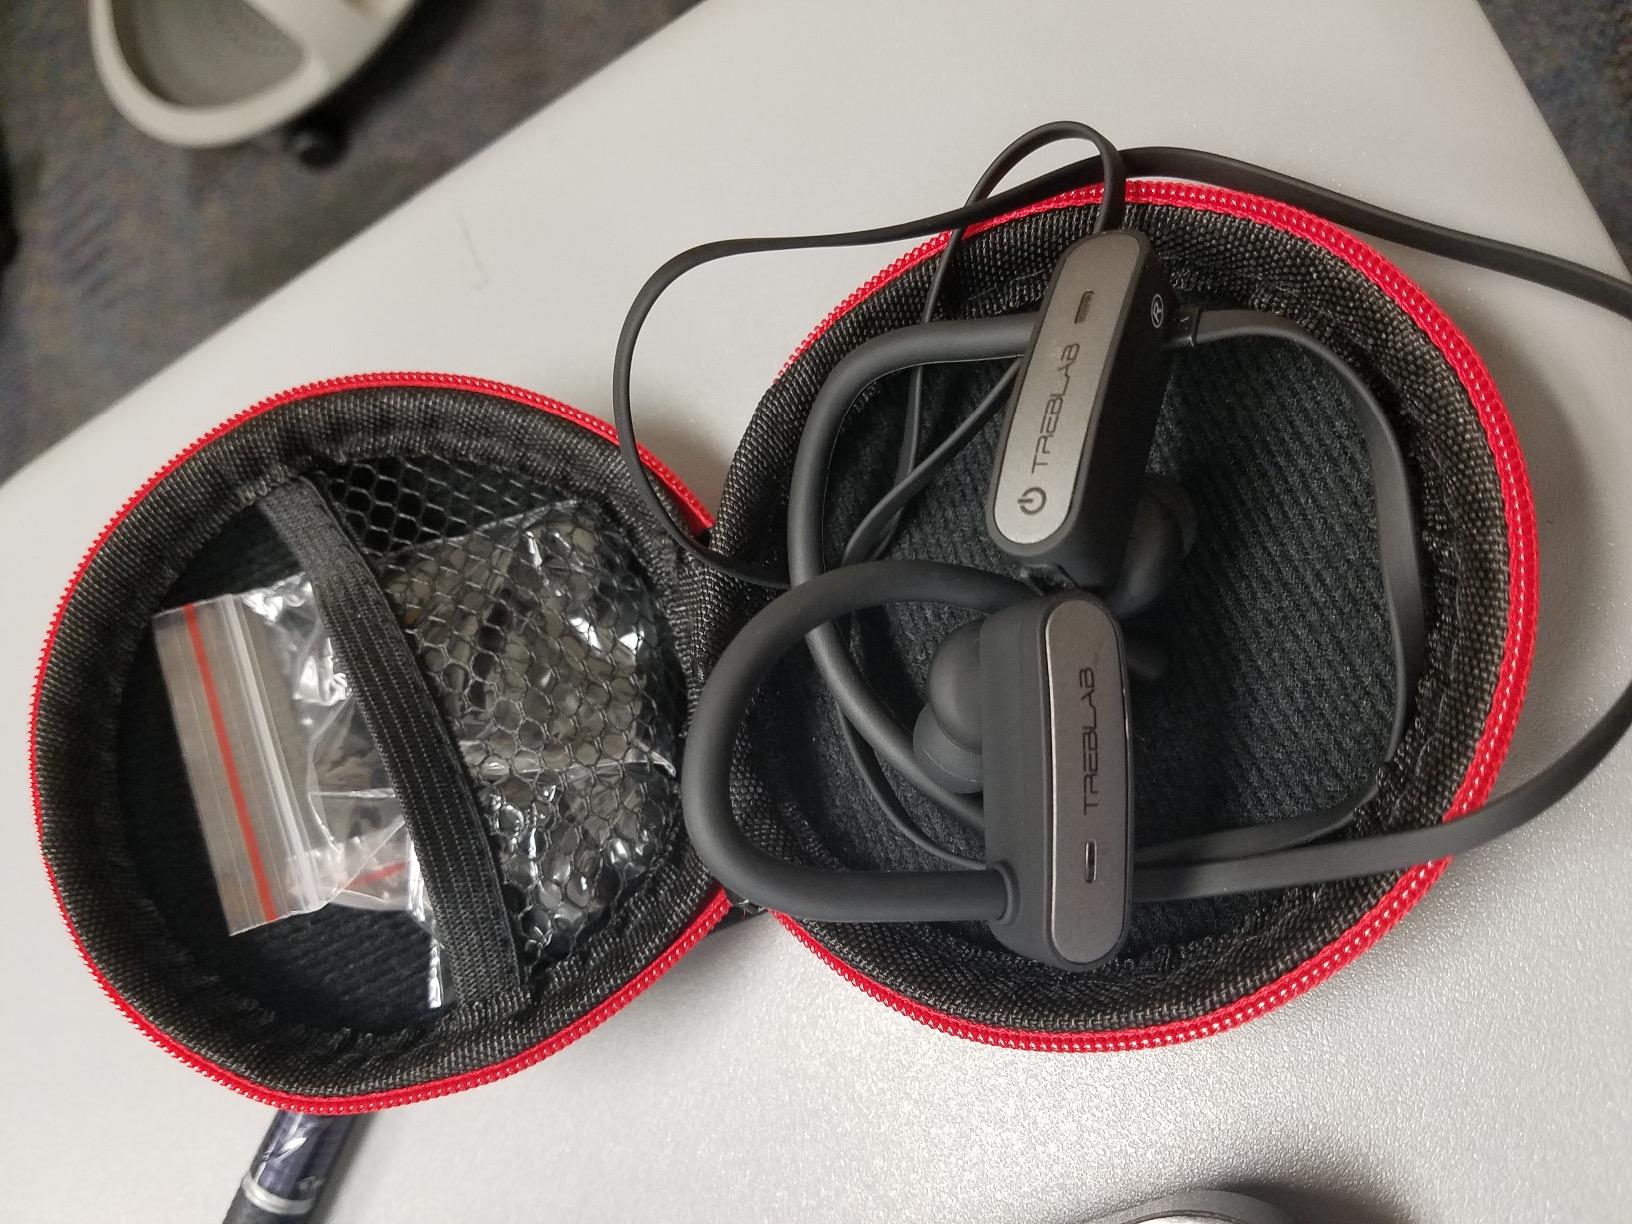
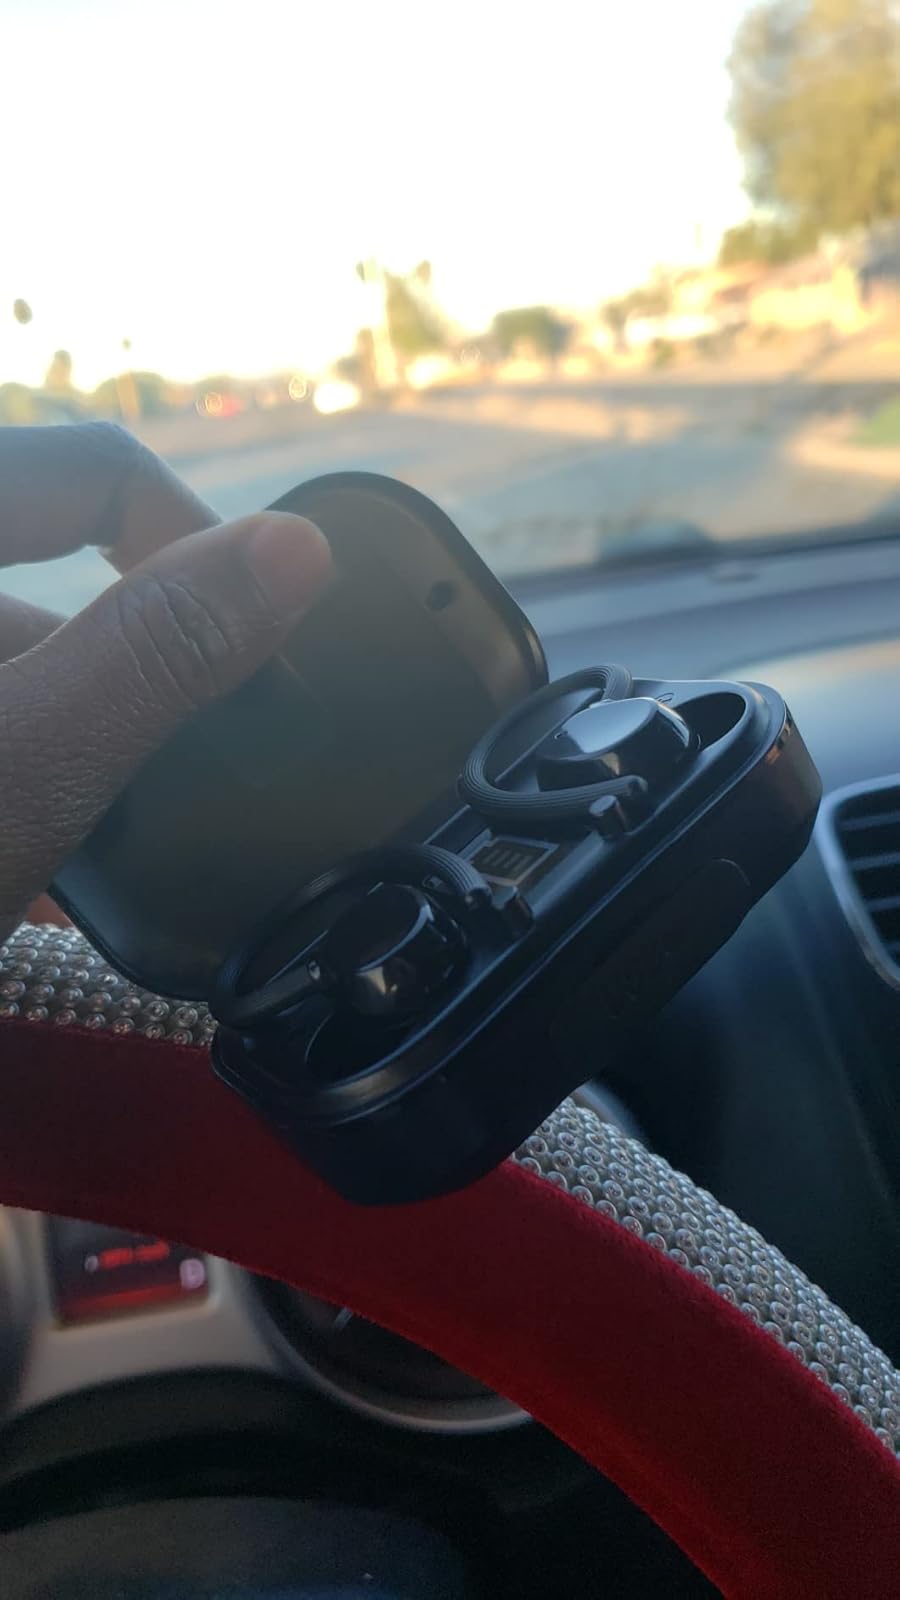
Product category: earbuds
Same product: no